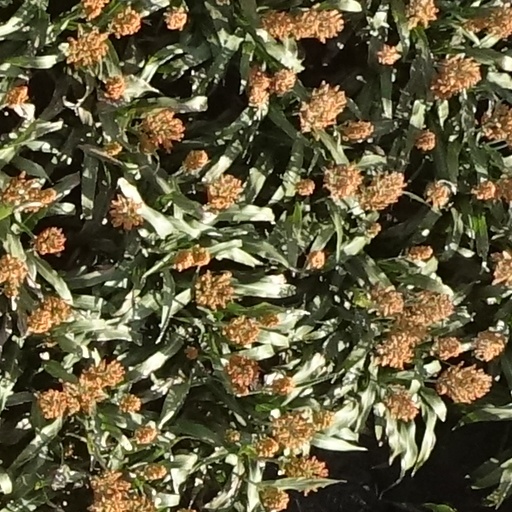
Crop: sorghum